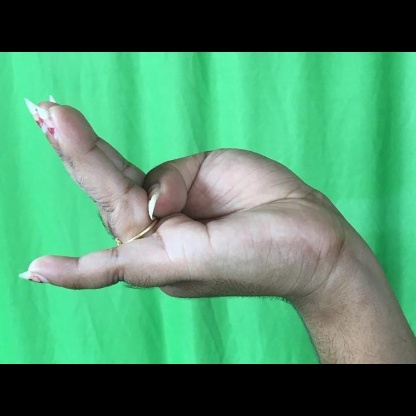
Mudra: Chaturam